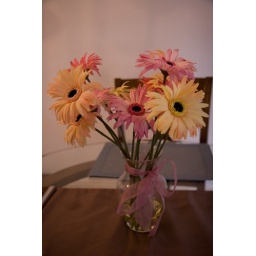
f2.8, 1/60 Fluorescent balance. Notice the blue on the wall in this shot and the wall looks more brown.